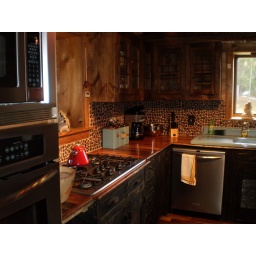
other half of kitchen- sink looks out over side porch stove over front porch left side.